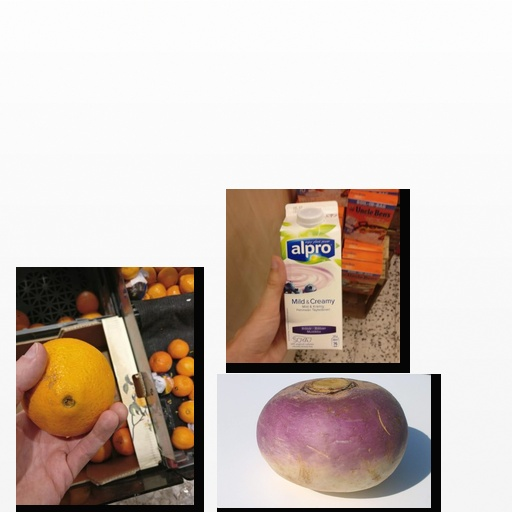
Food items: orange, turnip, blueberry_soyghurt